Zoran Milanović

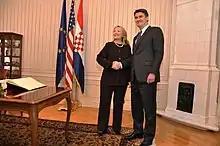
Milanović and U.S. Secretary of State Hillary Clinton before their meeting in Zagreb, 31 October 2012

Milanović's foreign policy was initially concentrated on the accession of Croatia to the European Union. On 22 January 2012, an EU accession referendum was held, with 66.25% voting in favour and 33.13% against. About 47% of eligible voters took part in the referendum. On 11 March 2013, Milanović signed the Memorandum of Agreement with Slovenian Prime Minister Janez Janša, regarding the issue of Ljubljanska banka, which closed down in 1991 without reimbursing its Croatian depositors. Croatia agreed to suspend a lawsuit against the bank and its successor, while Slovenia pledged to ratify Croatia's EU Accession Treaty. Slovenia ratified Croatia's accession bid on 2 April 2013. After all 27 member states signed the EU accession treaty, on 1 July 2013, Croatia joined the European Union, becoming the 28th member state.